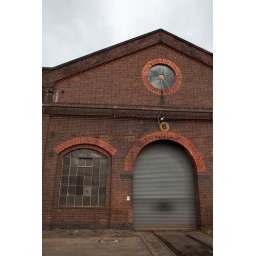
Newport Railway Workshops. Note the number in the centre of the glass window over the door.